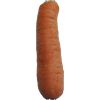
Label: carrot